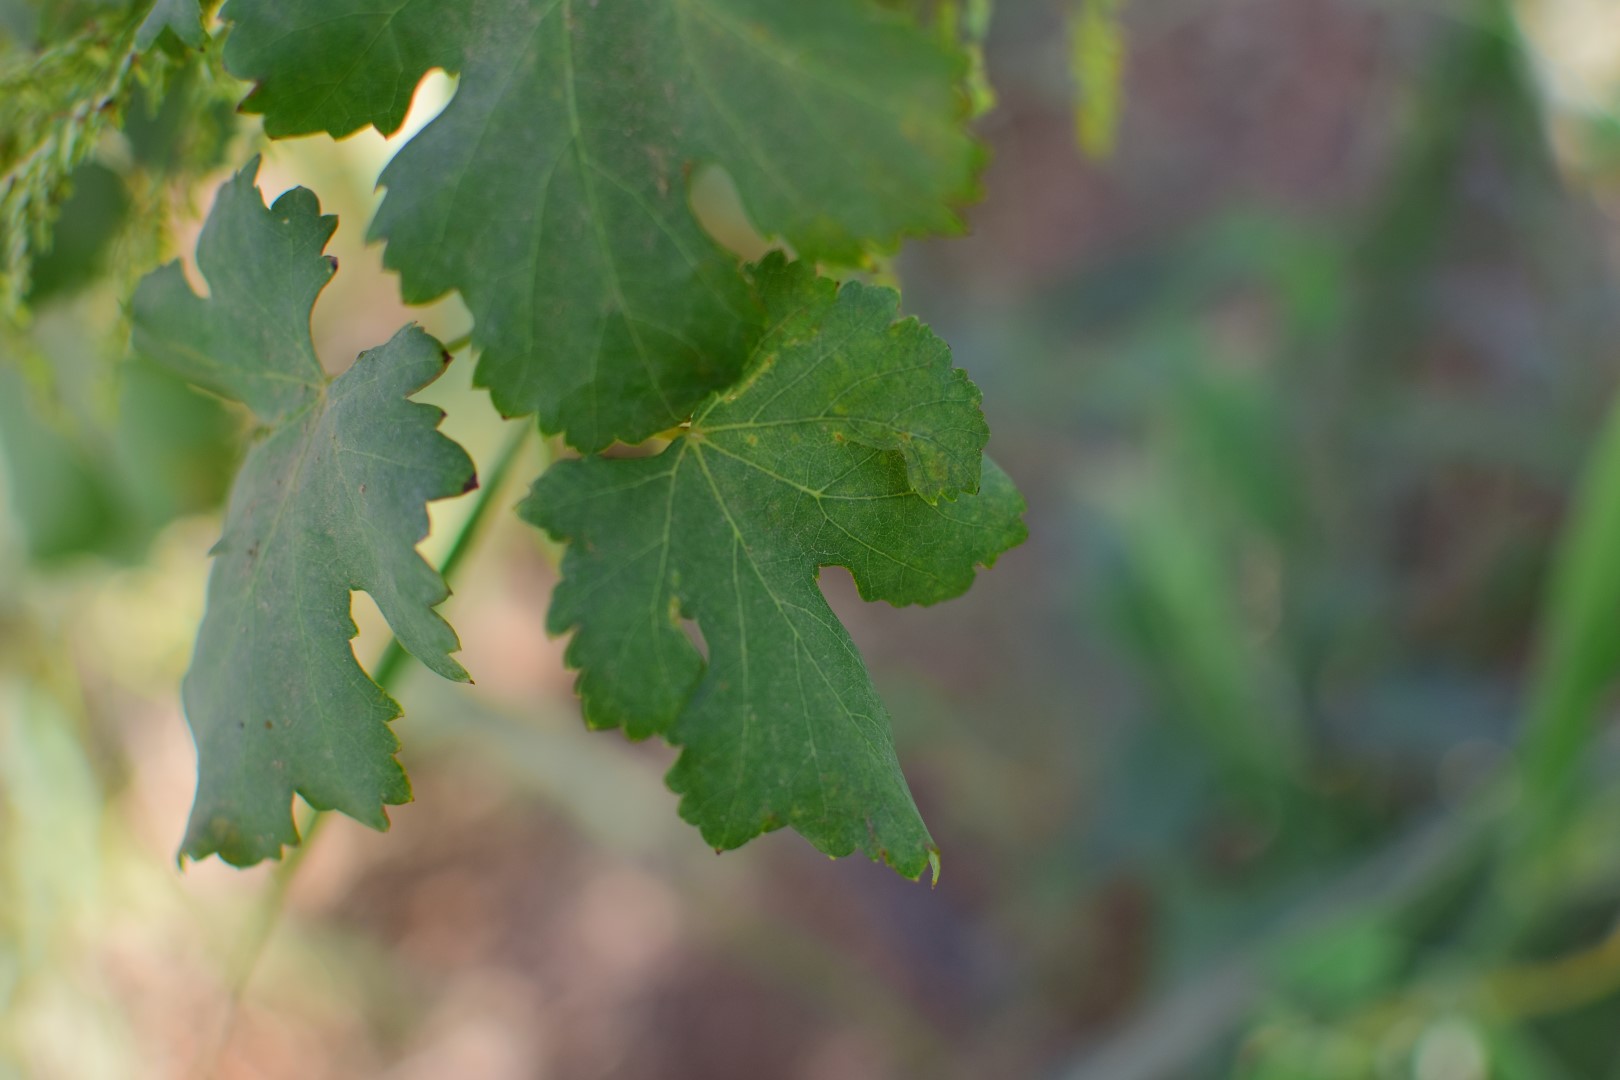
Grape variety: Deas Al-Annz